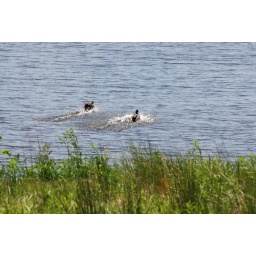
male and female mallard ducks in water